DIL-161 Site

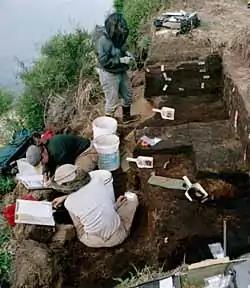

The DIL-161 Site is a prehistoric archeological site in Katmai National Park and Preserve. Located on the banks of the Alagnak River, the site was first identified in 1997 by National Park Service personnel, and its extents were mapped in 2004. The site is that of a village that was occupied between about 300 BCE and 800 CE. More than 40 cabin sites, which are little more than house pits, have been identified.